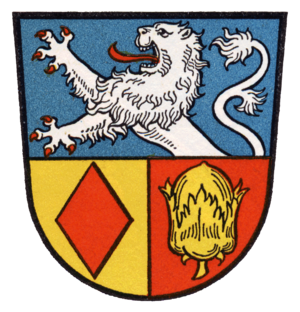
Aßlar
Coat of arms of Aßlar
Aßlar er en by i nærhedenn af Wetzlar i den mittelhessiske landkreis Lahn-Dill-Kreis i den tyske delstat Hessen.